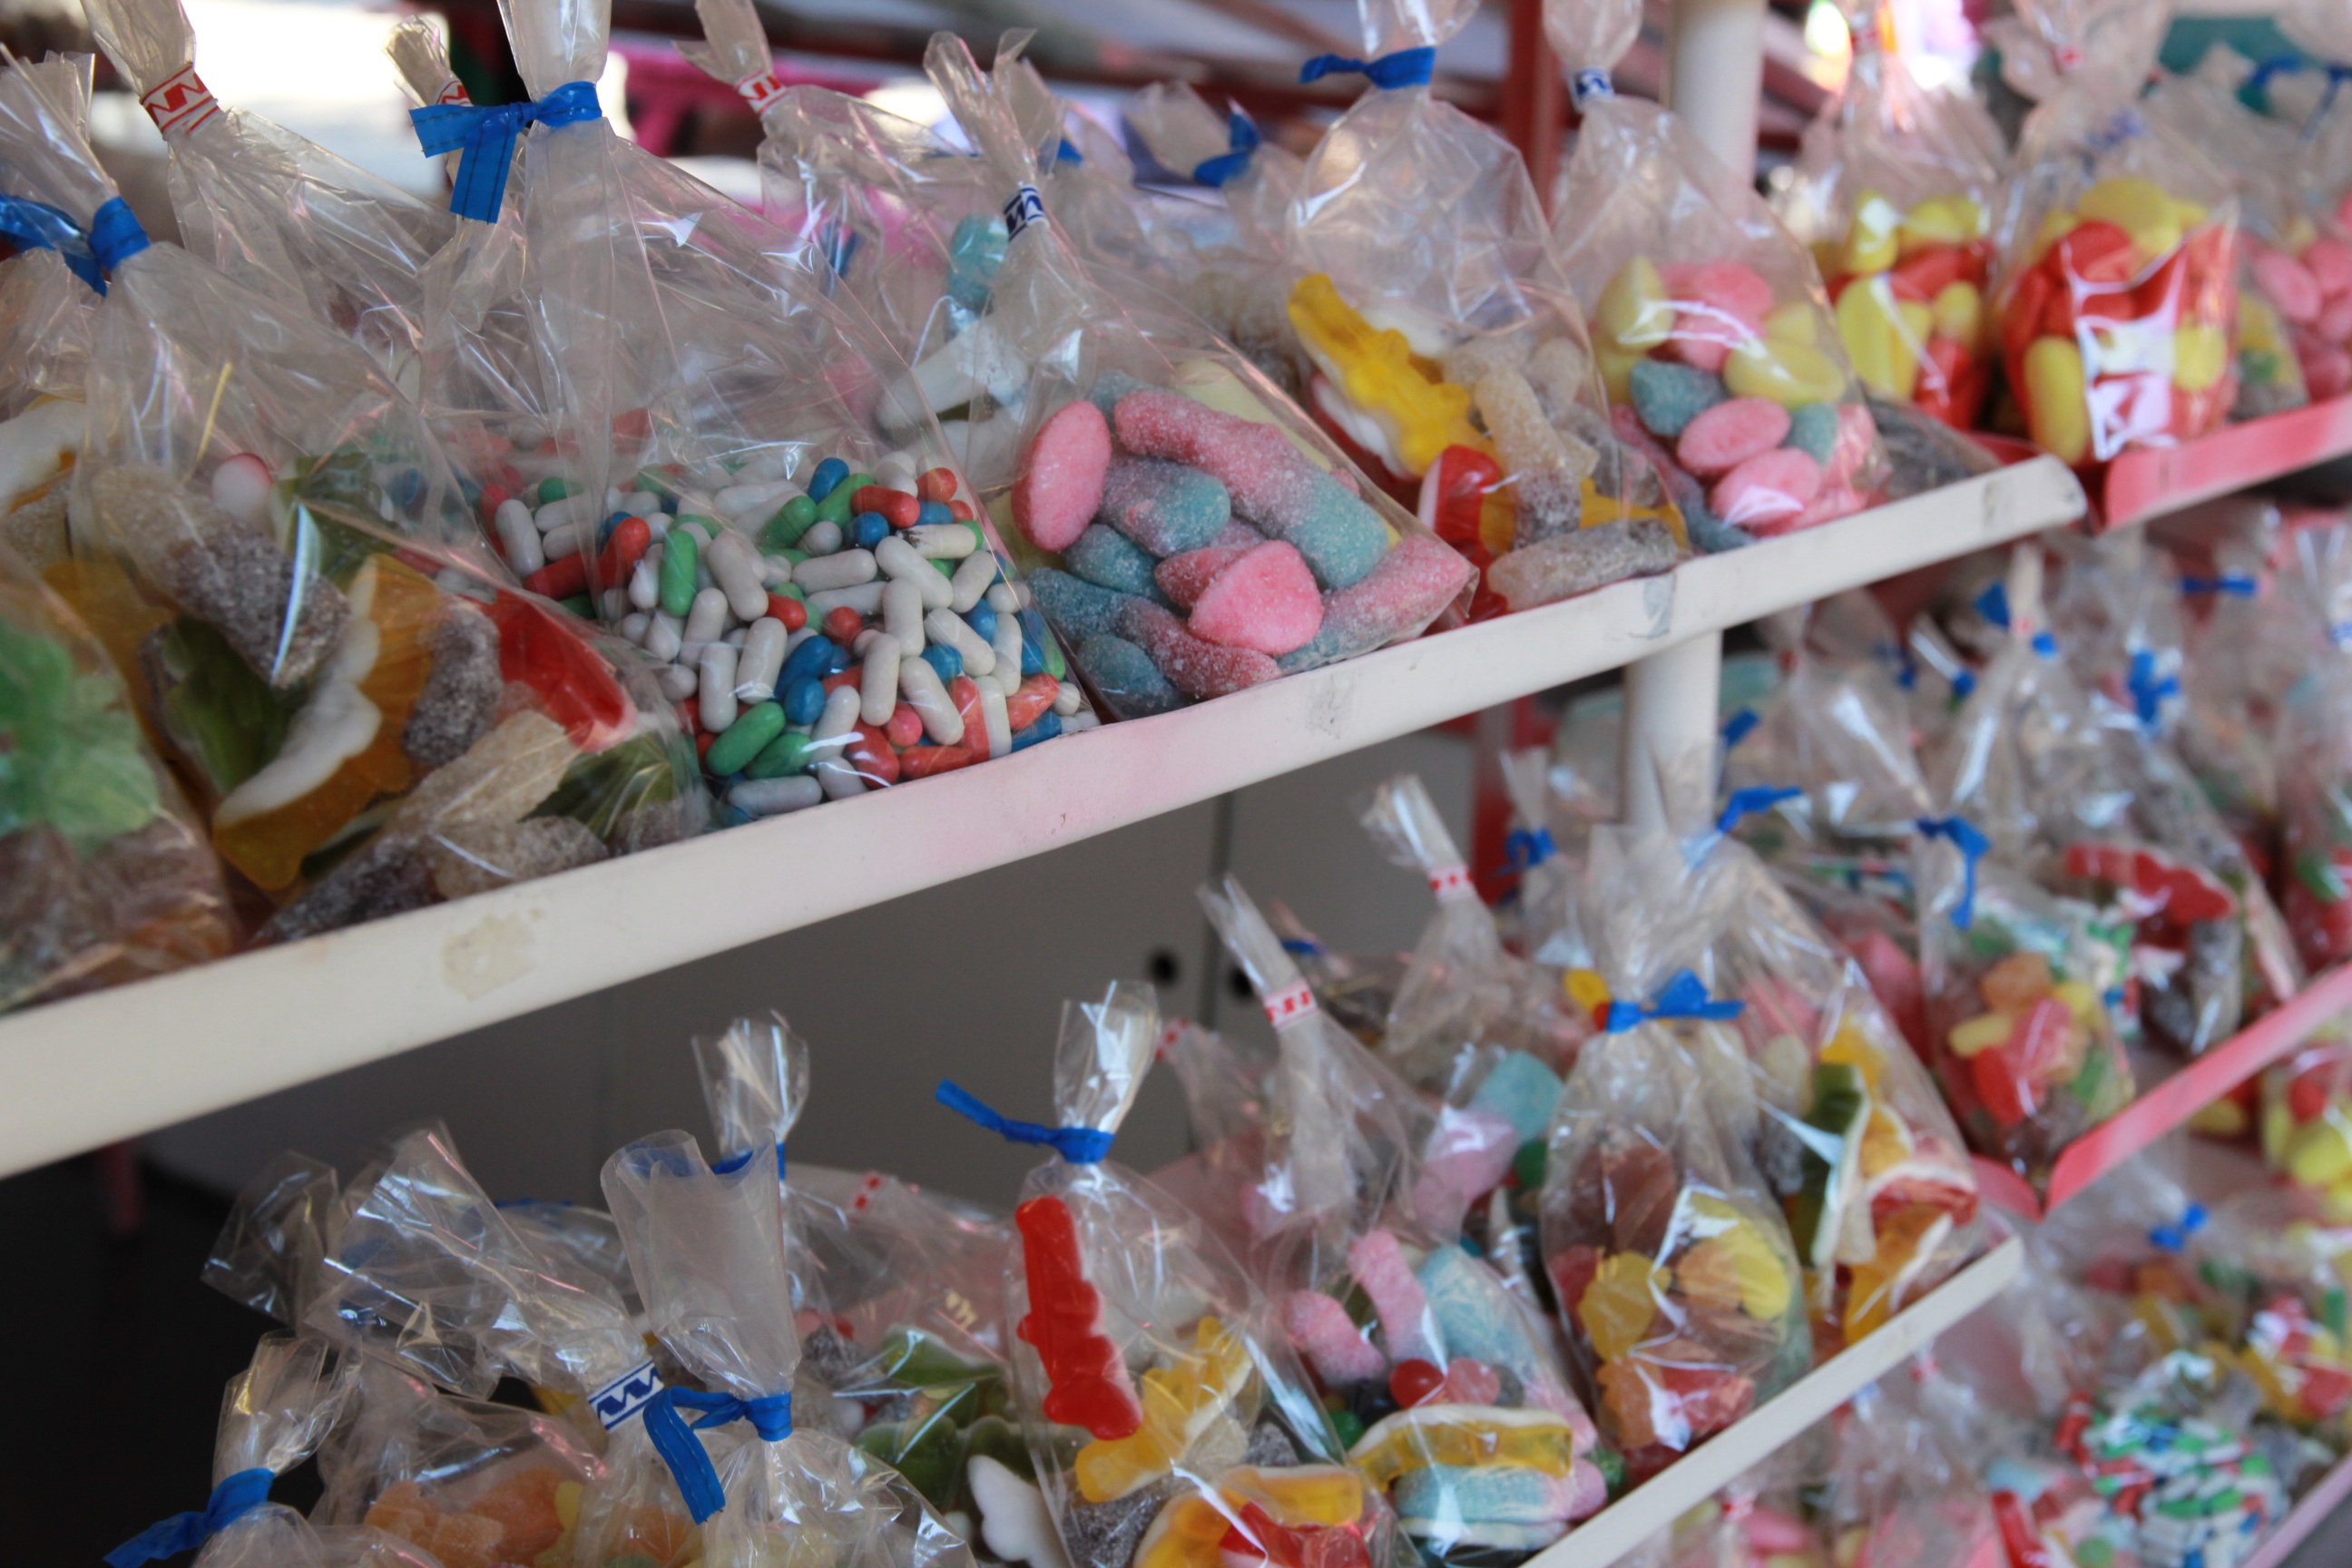
food, dessert, public space, festival, candy, confectionery, delicacies, etal